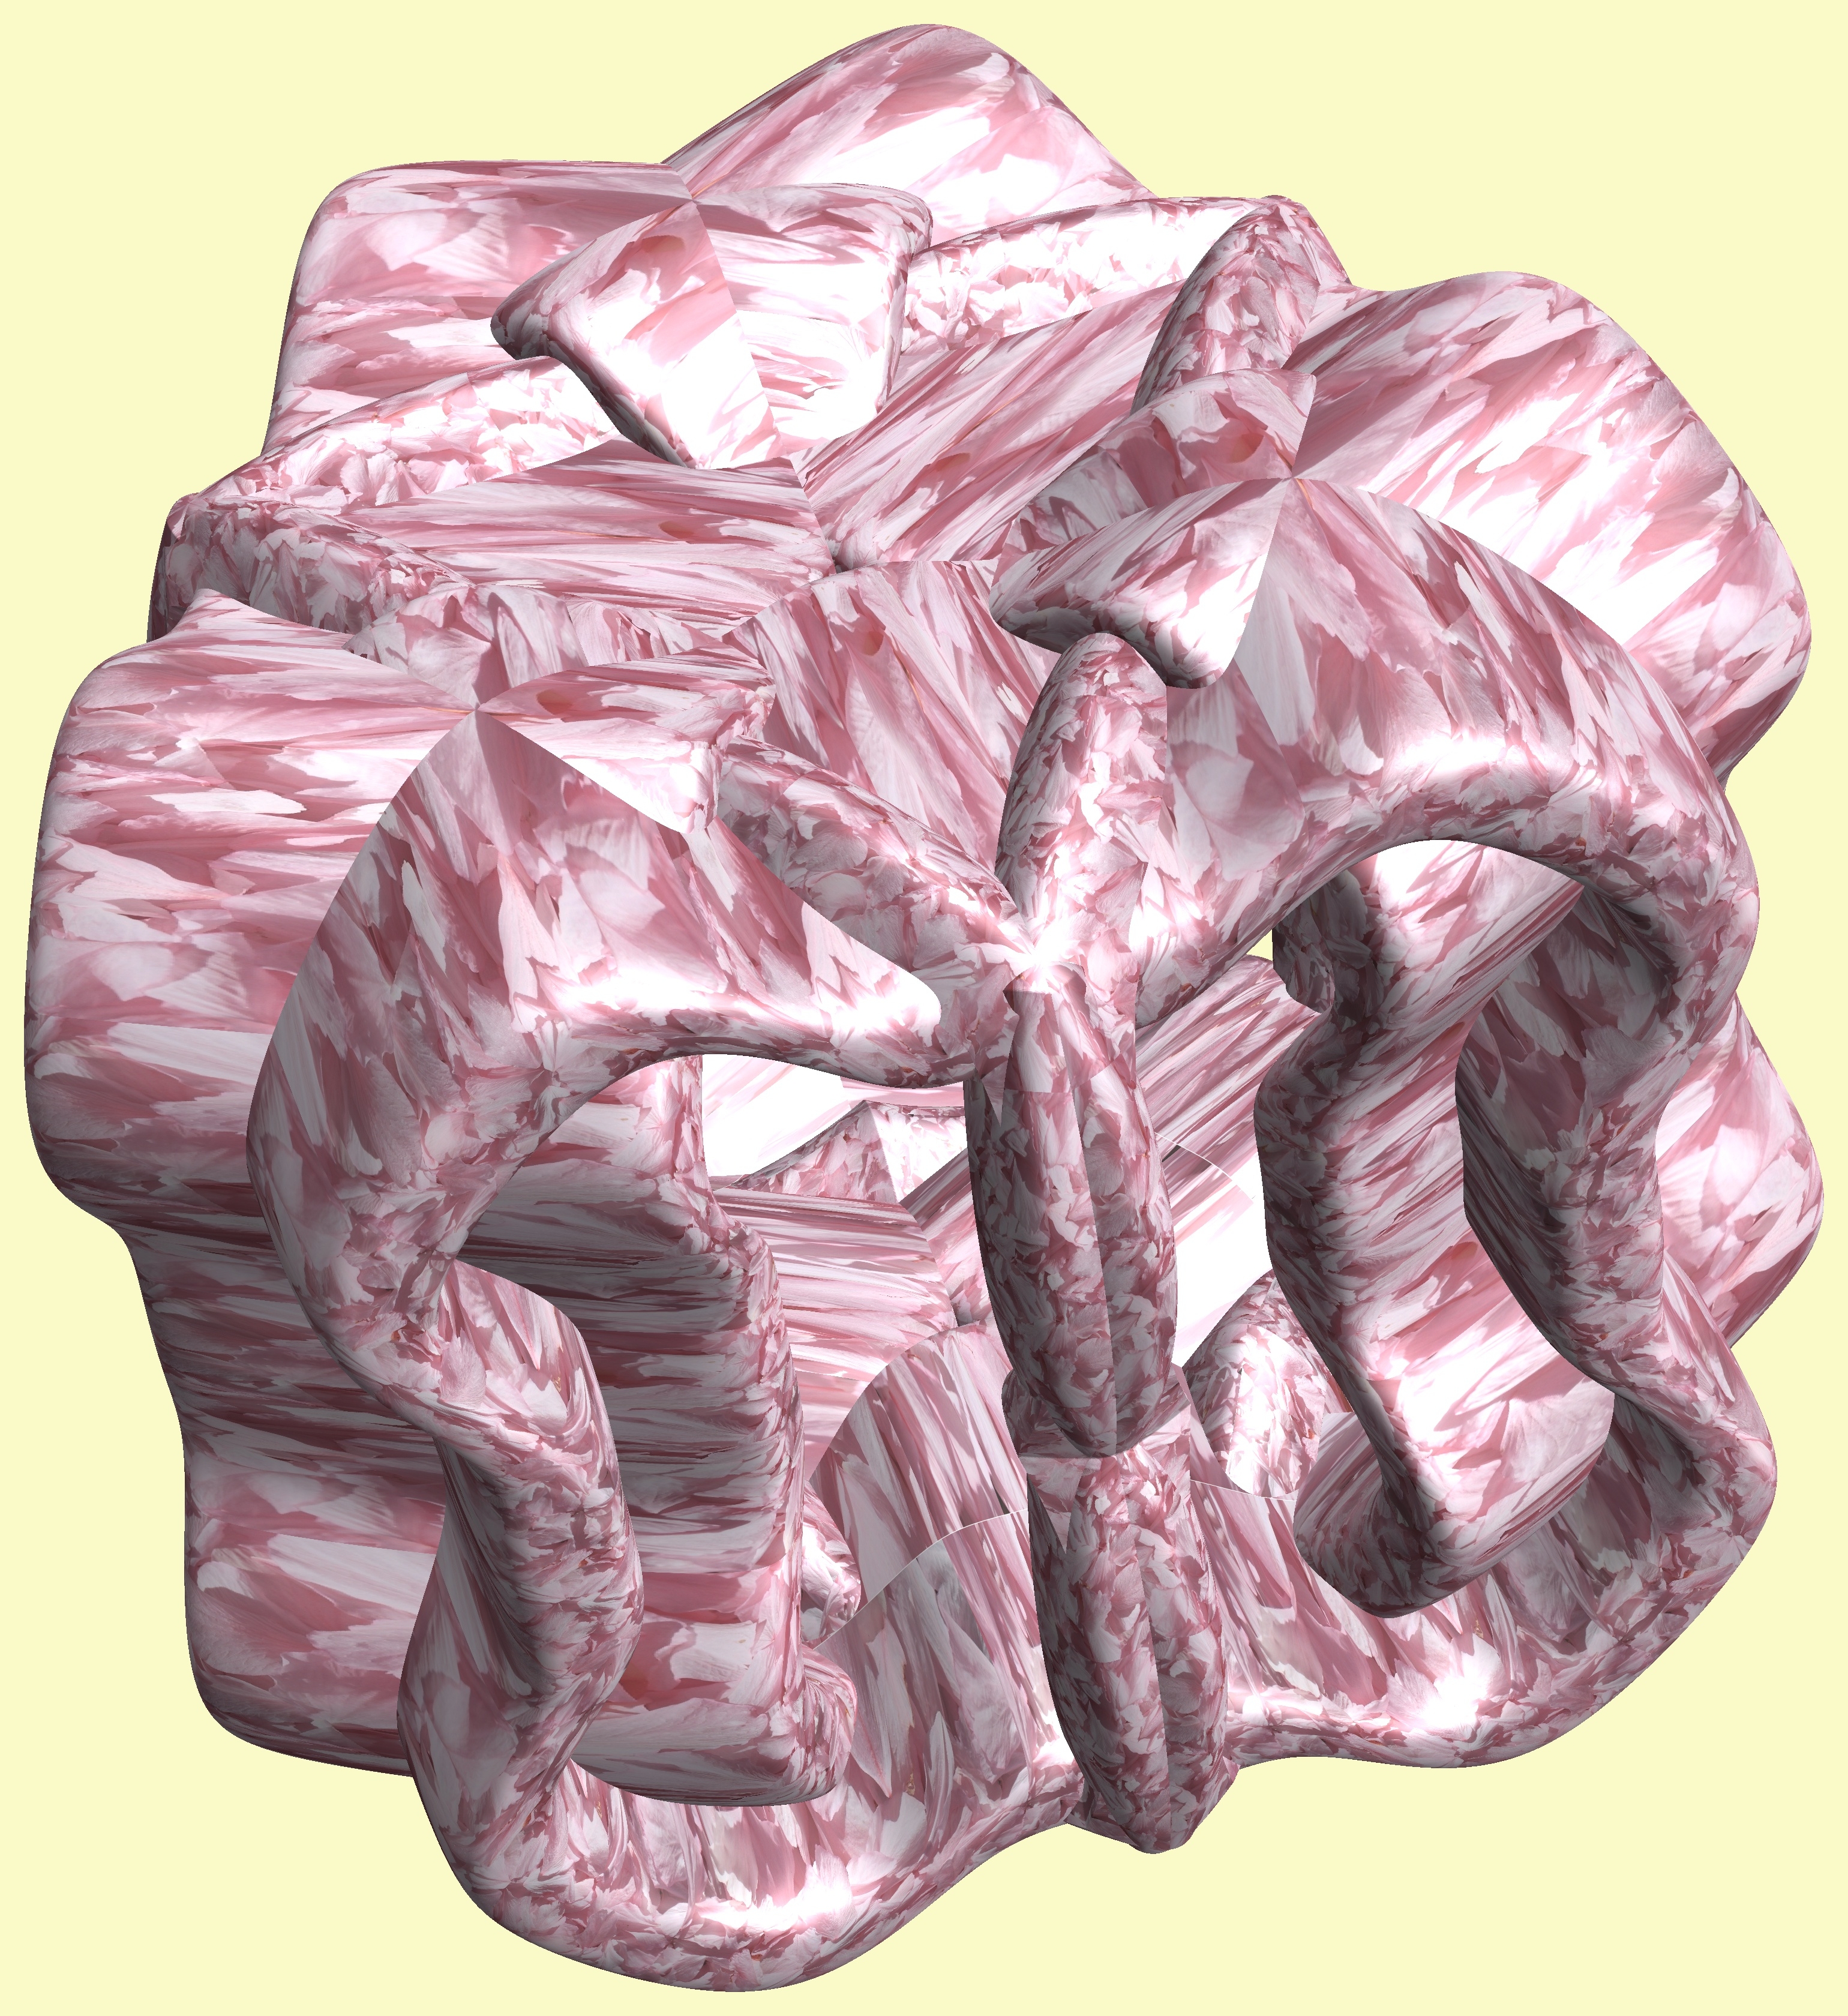
structure, texture, petal, pattern, pink, textile, art, figure, drawing, design, symmetry, 3d, graphic, organ, magenta, torus, mathematica, cg, parametricplot3d, code, program, algorithm, abstruct, mapping